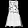
Label: Dress